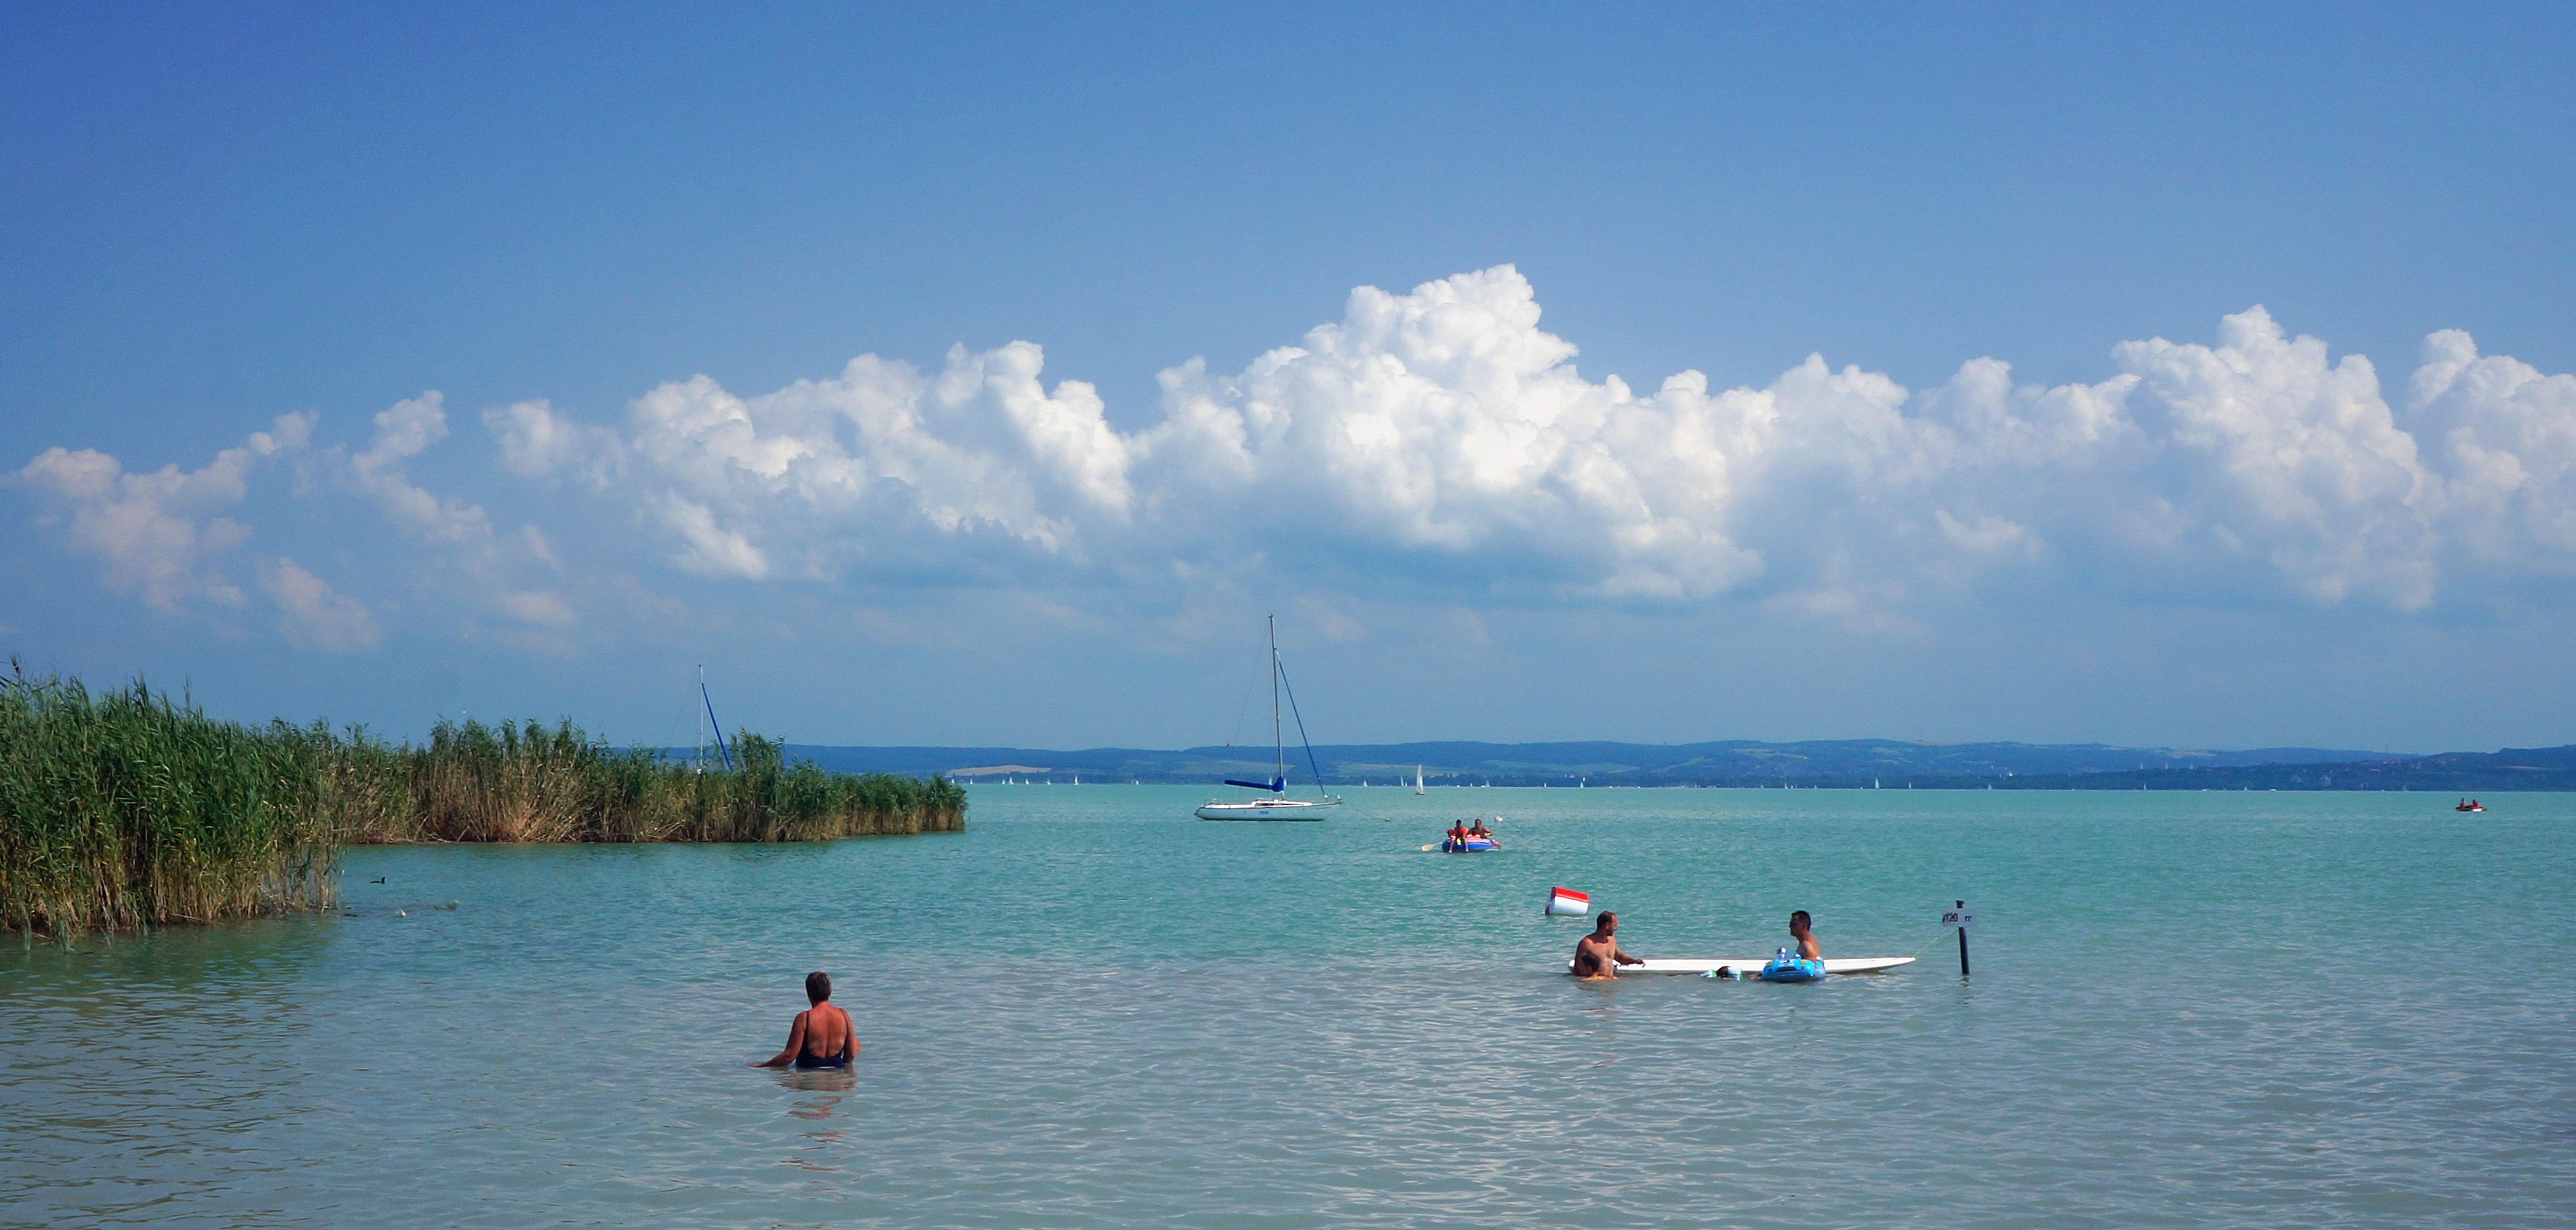
beach, sea, boat, lake, summer, paddle, vehicle, bay, waterfront, boating, hungary, lake balaton